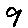
Label: 9